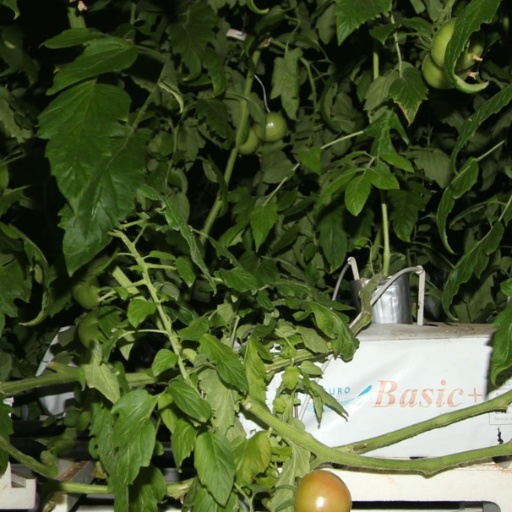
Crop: tomato